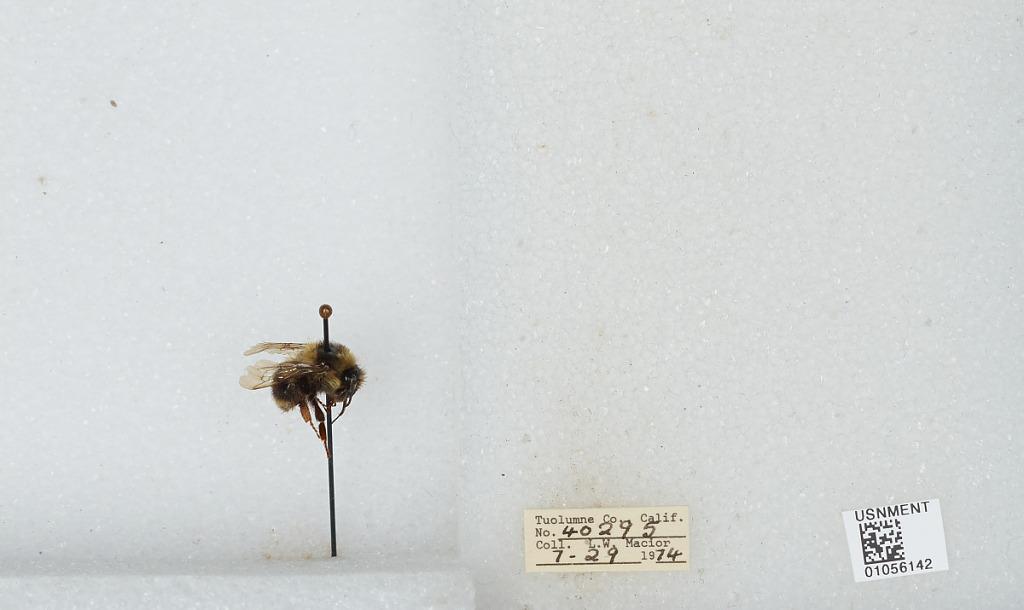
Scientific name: Bombus bifarius nearcticus
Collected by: L. Macior
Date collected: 1974-7-29
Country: United States
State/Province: California
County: Tuolumne
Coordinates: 38.02, -119.93